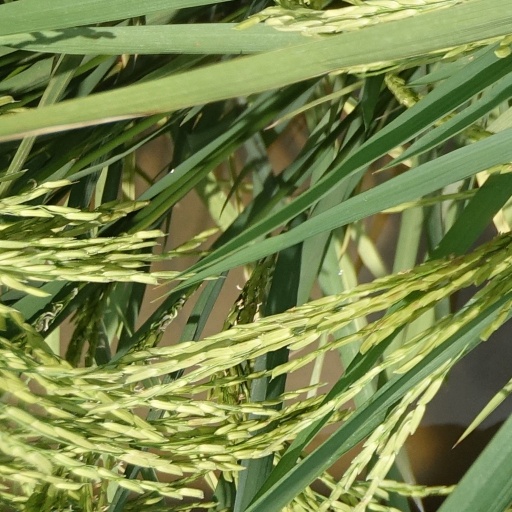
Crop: rice